Somkele Idhalama

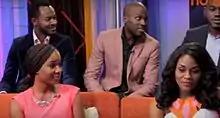
The Gidi Up main cast including Ikechukwu Onunaku

Her first audition landed her a lead role. Her works for TV are in the AMVCA nominated and critically acclaimed series, "‘GIDI UP’" by NdaniTV, Amazon's ‘"THE EXPAN,SE’" and CBC's ‘"CORONER"’. Her career in film has led her to share the screen with Nollywood's directors such as Steve Gukas and Kemi Adetiba. She also shared screen-time with Hollywood veteran, Danny Glover in the biopic, "93 DAYS" where she plays one of the surviving doctors who caught Ebola in Nigeria directed by Steve Gukas which went on to win several awards and accolades. That role won her an ELOY award (best actress of the year), AMVCA nomination best-supportingting actress, an AMVCA trailblazer award win, TFAA award, an AMAA nominat,ion and an AFRIFF Jury Award. She starred alongside Hollywood veteran, Eric Roberts in the movie: "A Soldier's Story 2: Return From The Dead" which was released in Dec 2020"."